Kyrylo Synelnykov

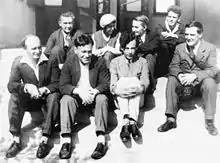
Synelnykov (2nd row, 3rd from left) in 1934 at the Kharkiv Institute of Physics and Technology

Kyrylo Dmytrovych Synelnykov (29 May 1901 – 16 October 1966) was a Soviet and Ukrainian physicist who participated in the Soviet atomic bomb project.